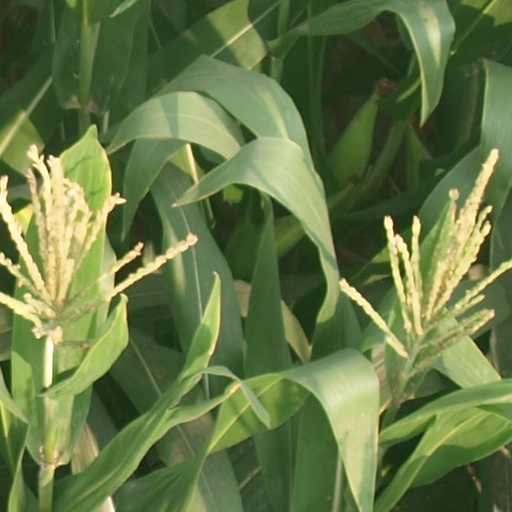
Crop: maize; corn